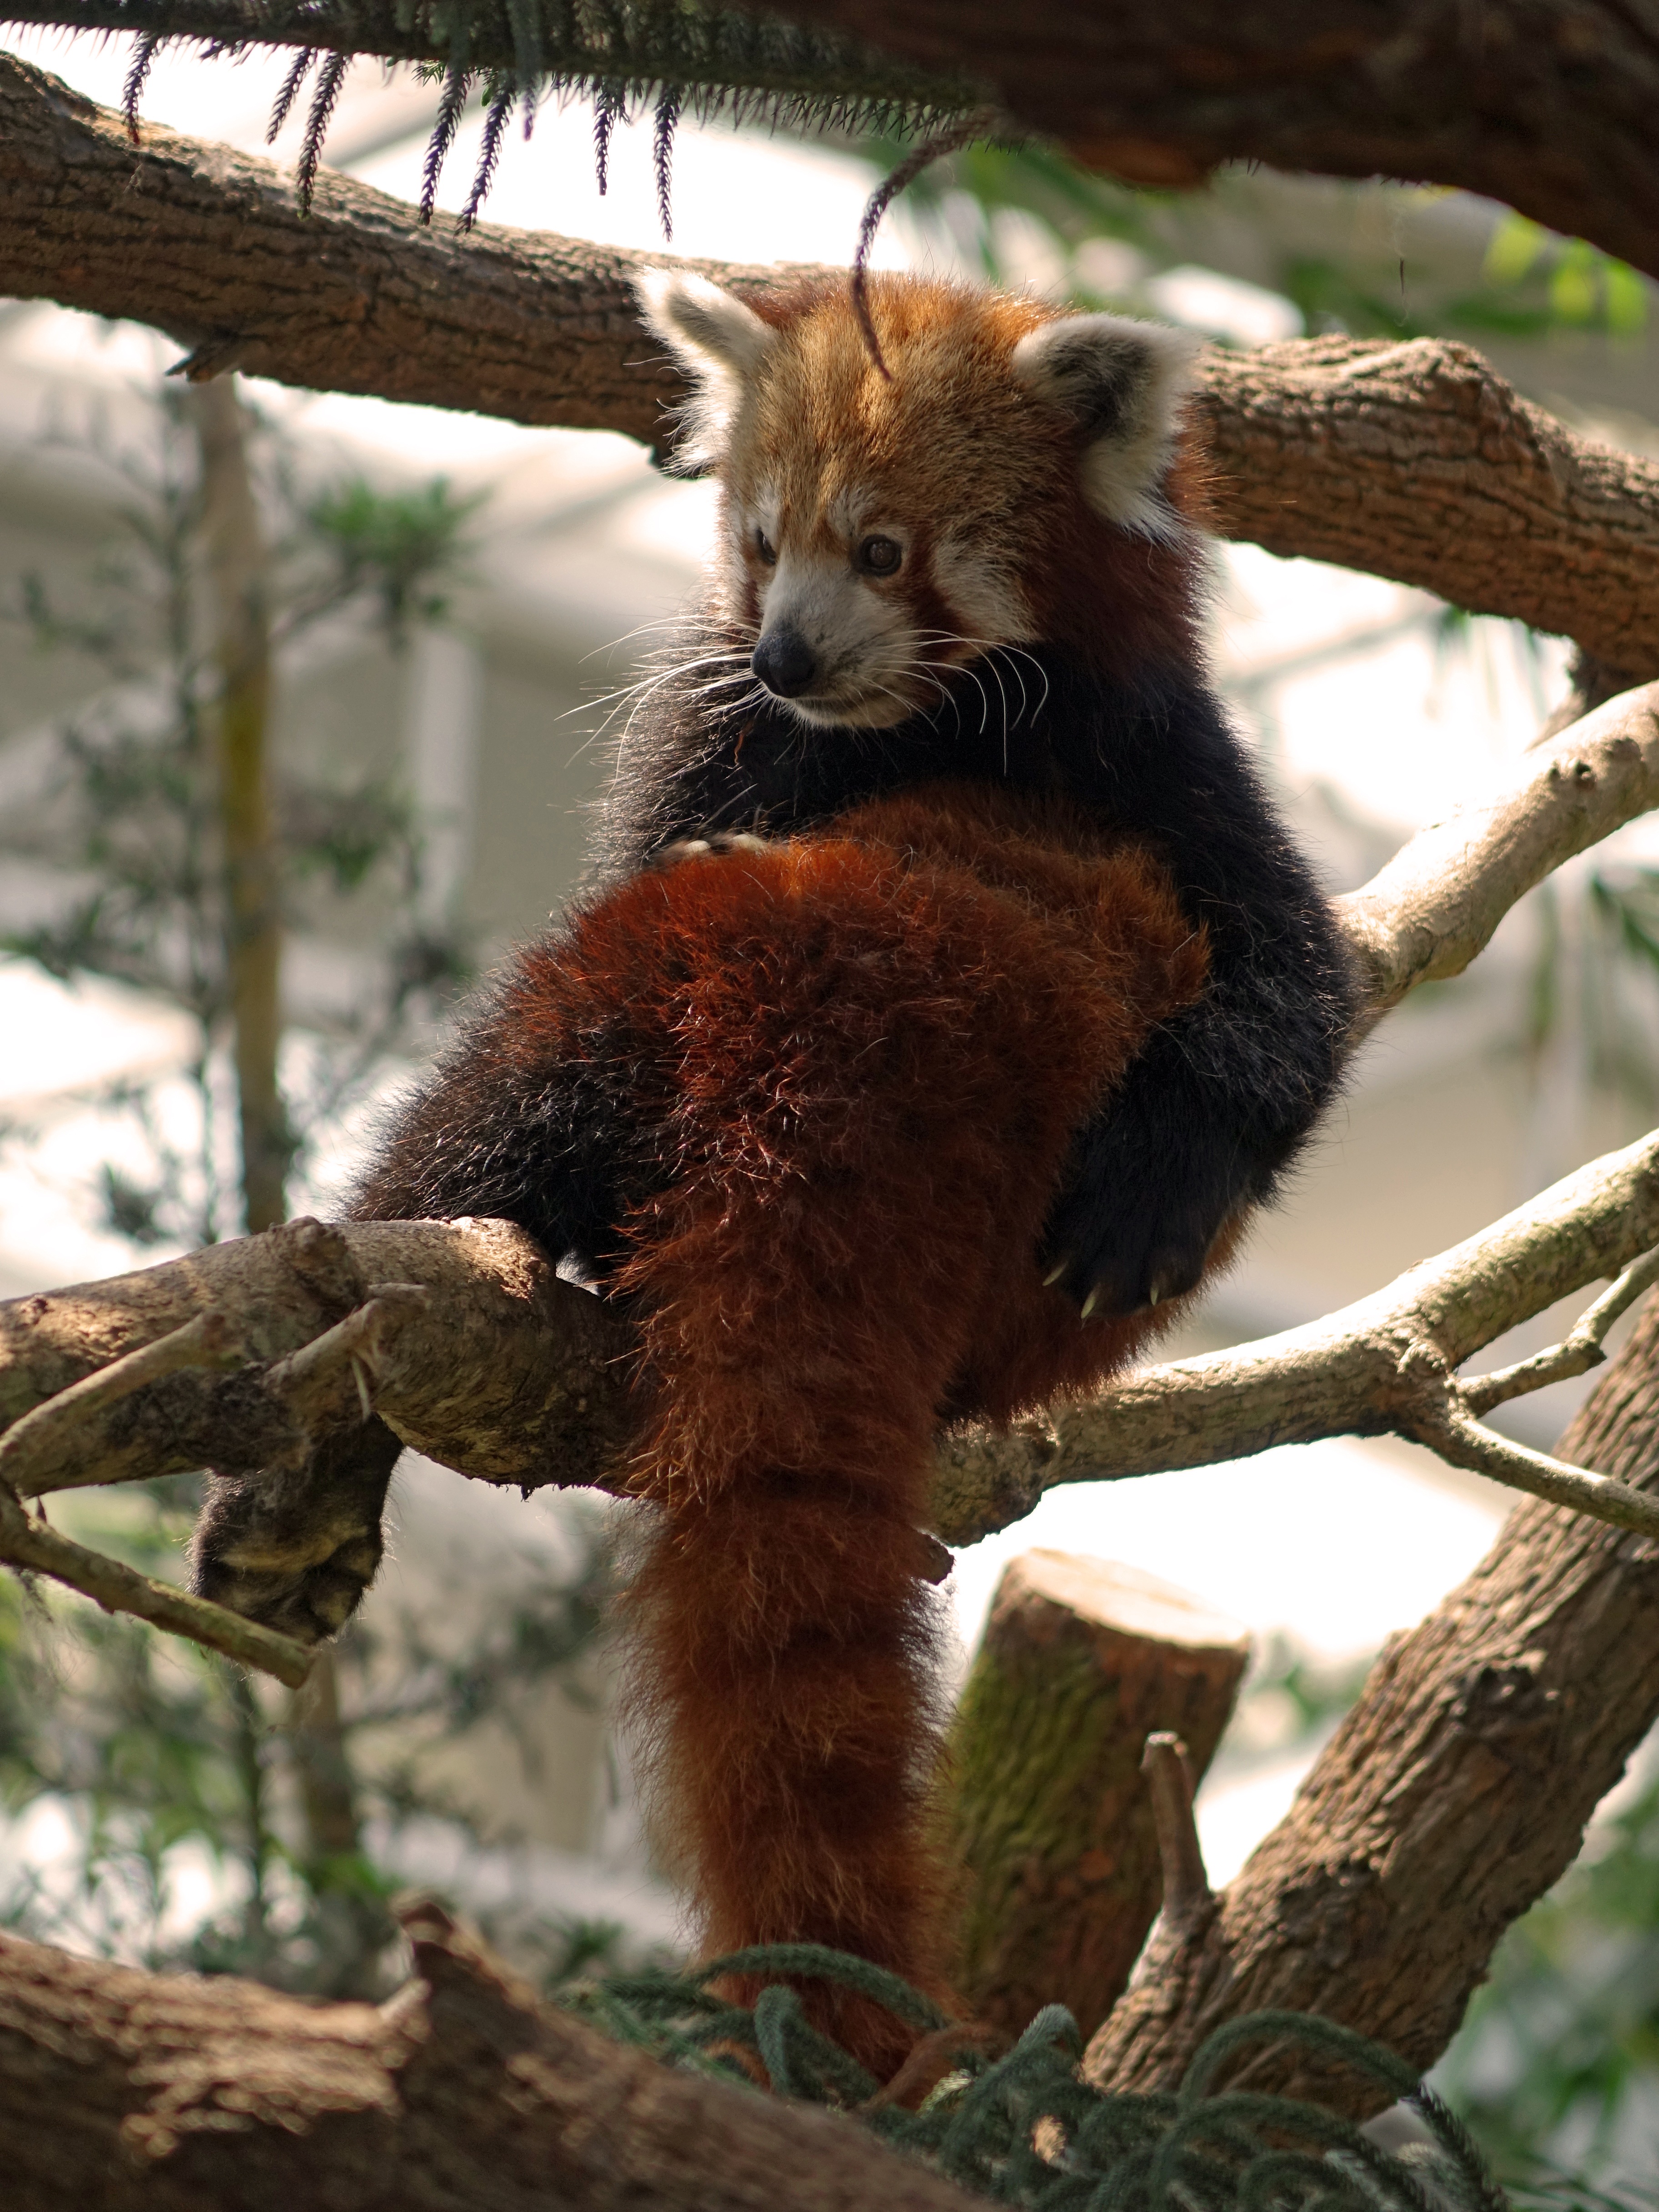
tree, branch, animal, wildlife, zoo, chinese, mammal, fauna, red panda, leaves, vertebrate, adorable, china, firefox